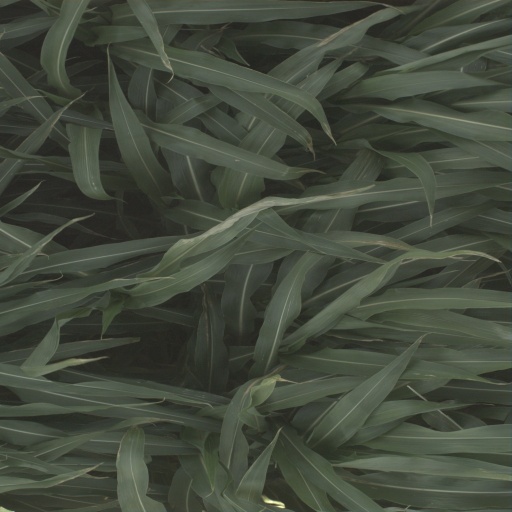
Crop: sorghum